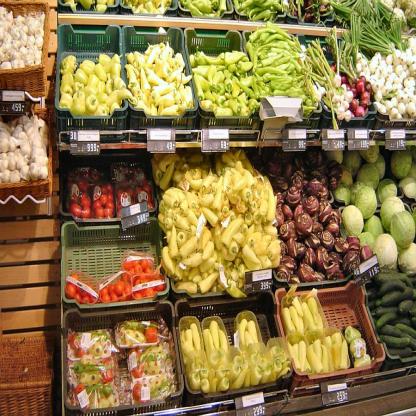
Scene: Indoor